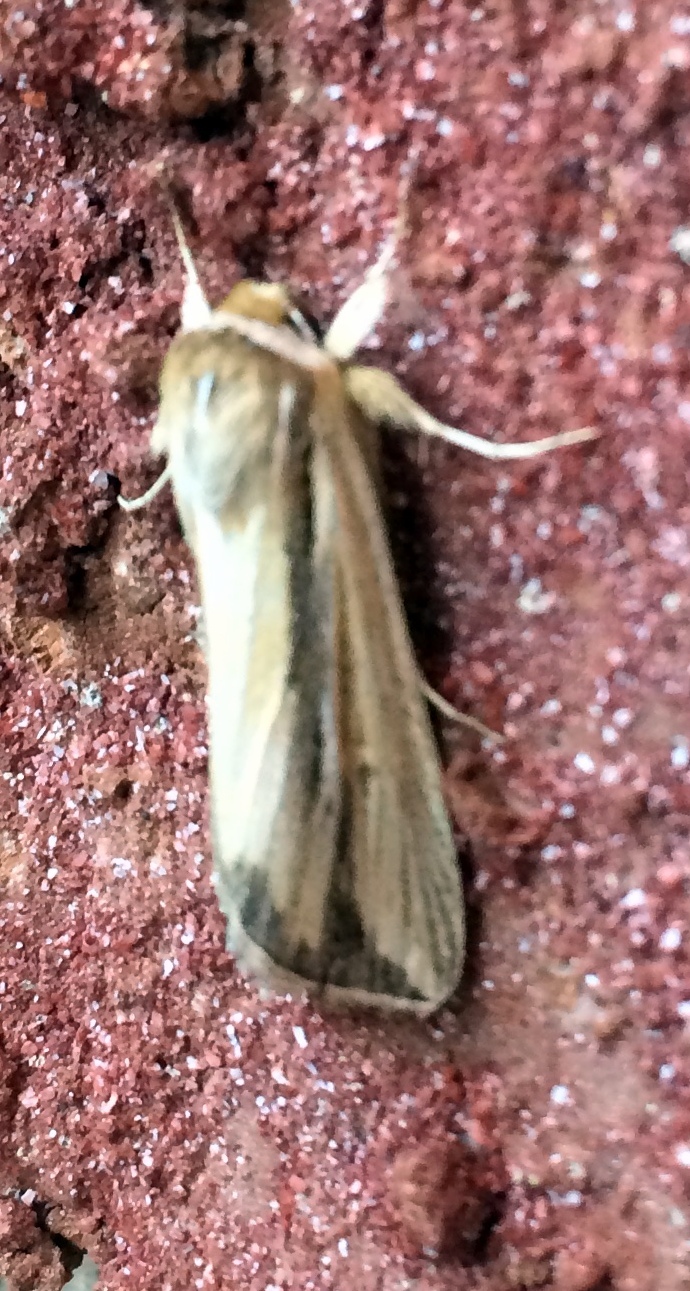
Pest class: wheathead_armyworm_Dargida_diffusa